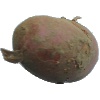
Label: red_potato